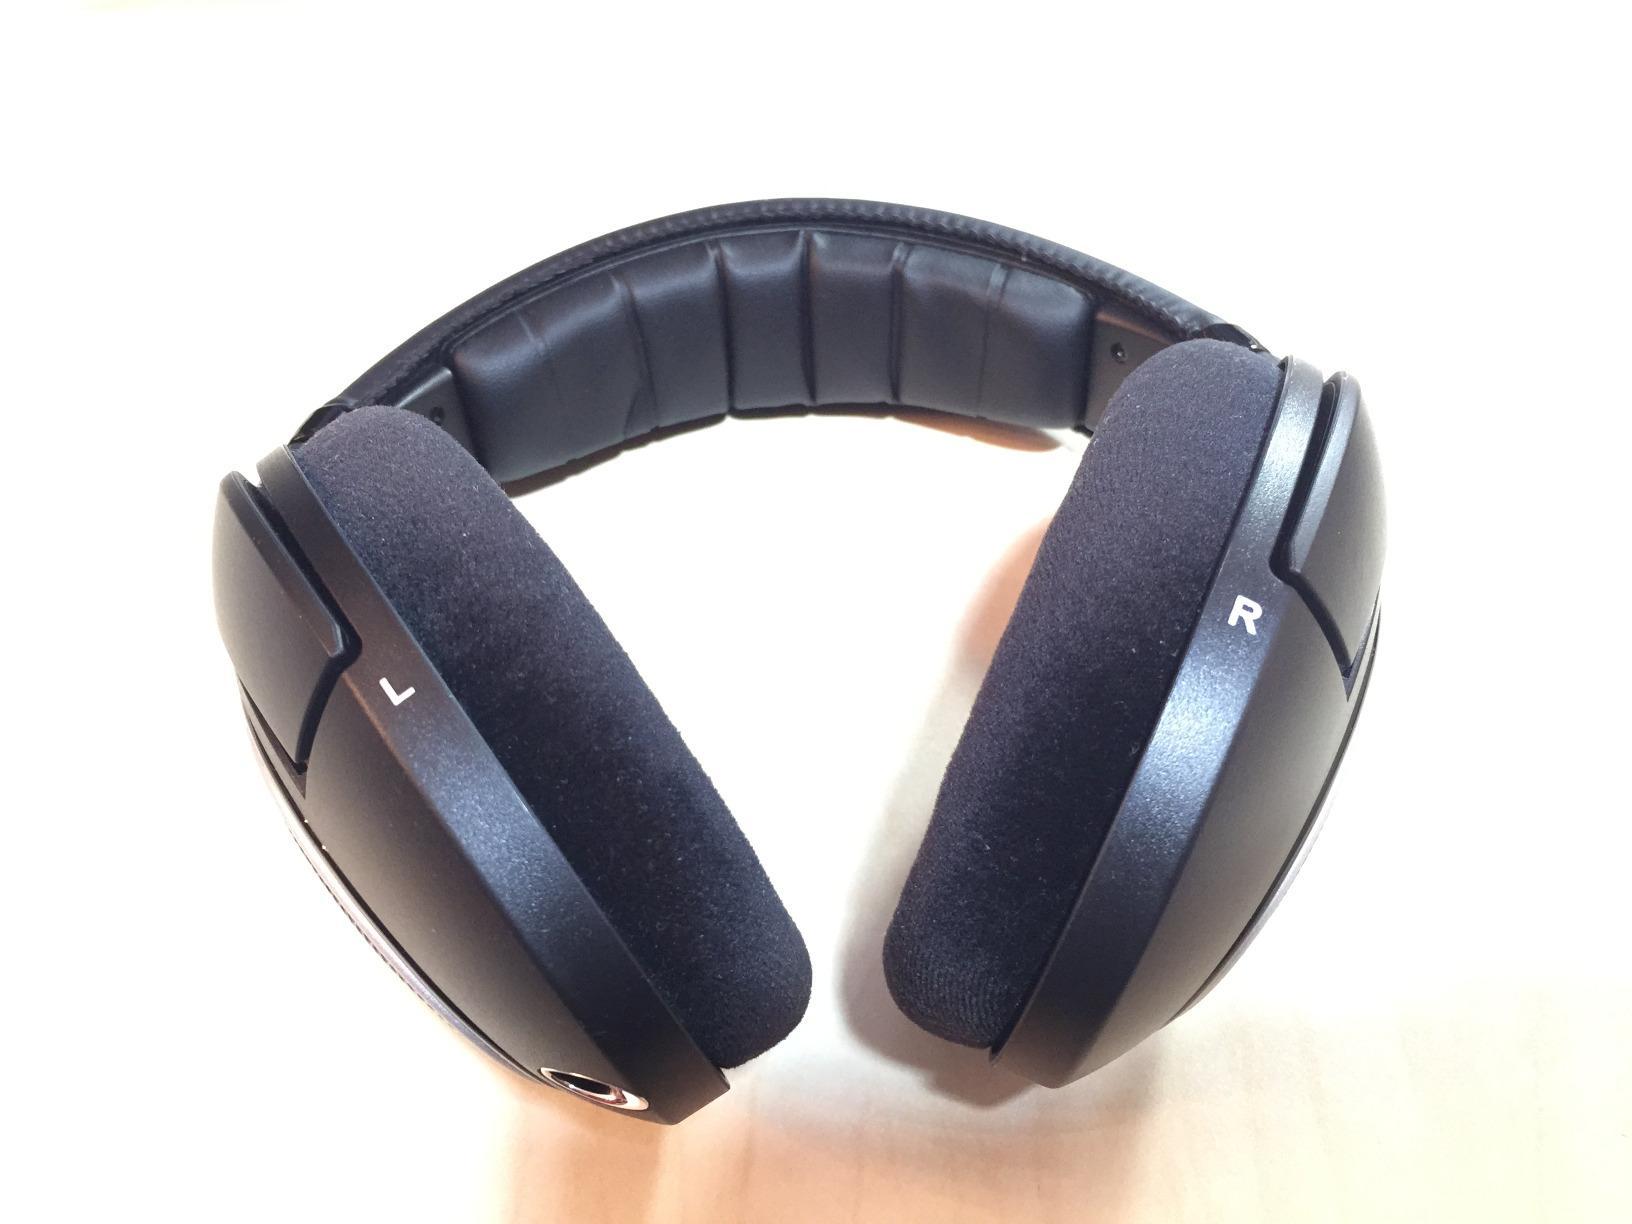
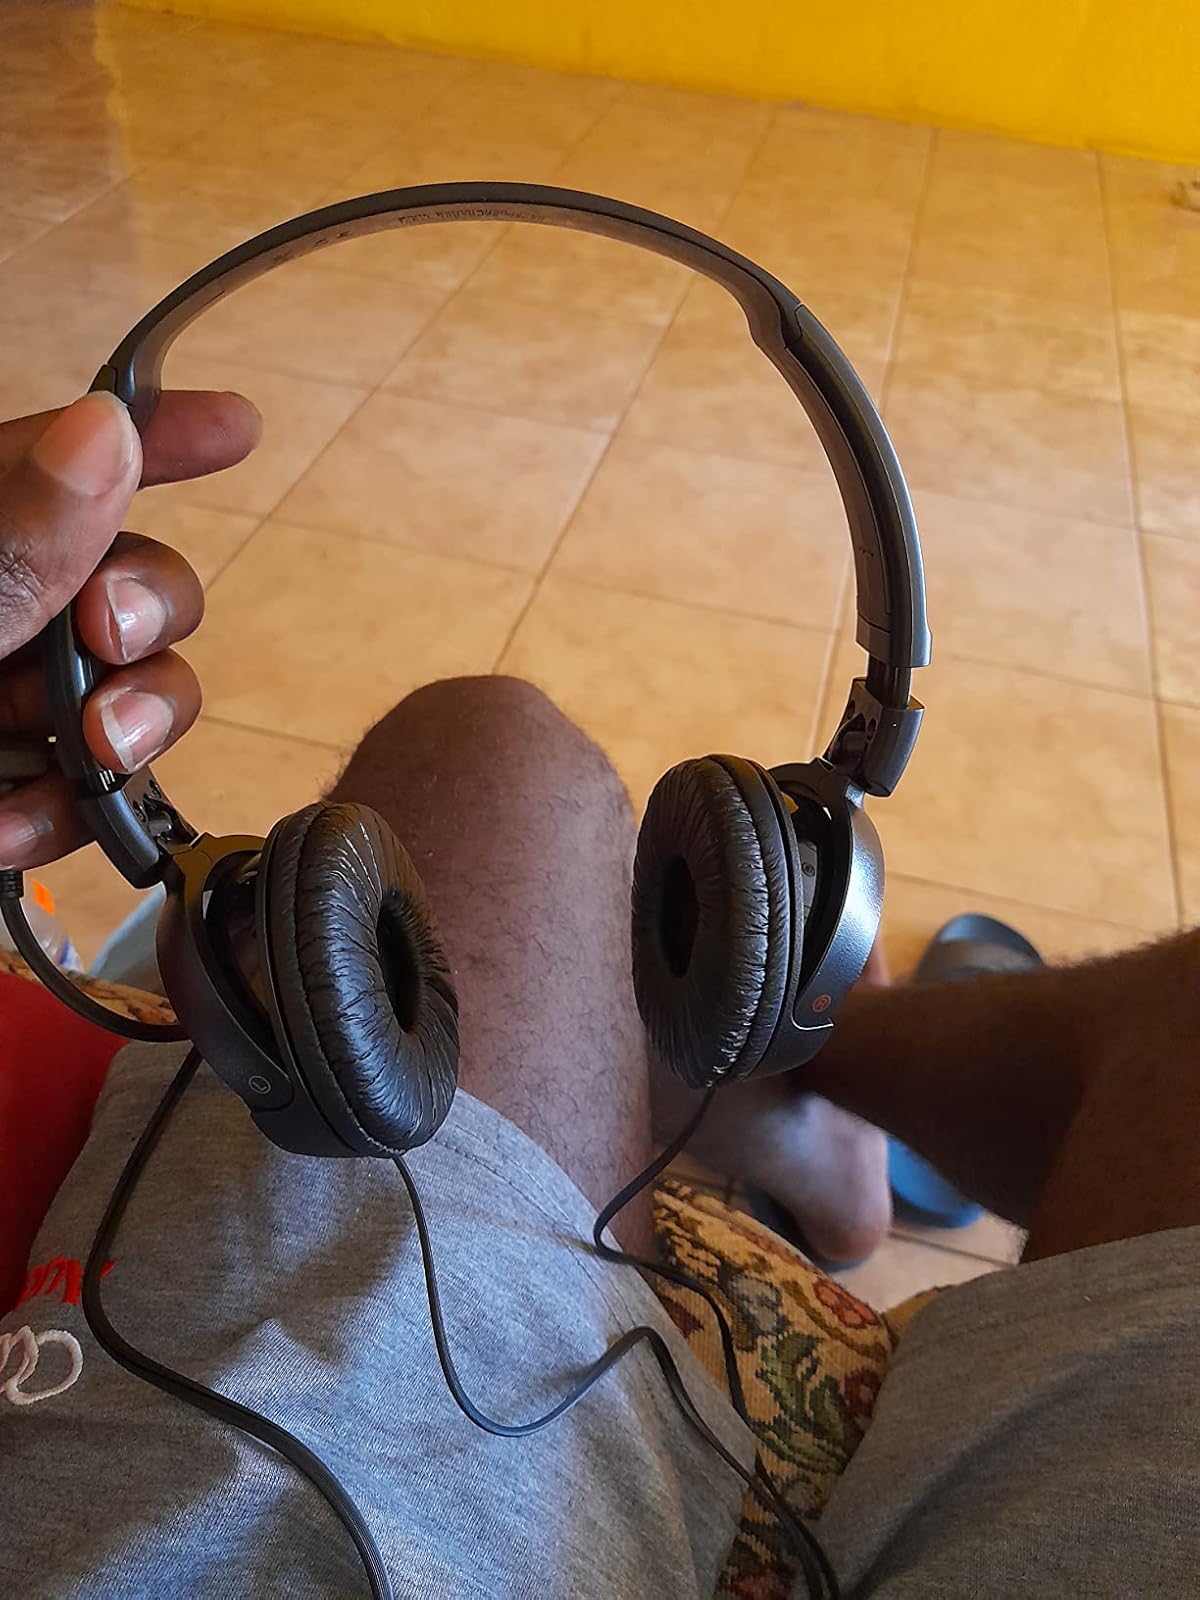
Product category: headphones
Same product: no